Mark W. Publicover

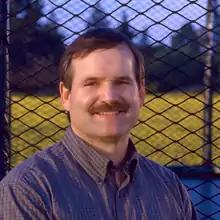
1997 portrait of Mark W. Publicover in front of one of his trampoline enclosures

Mark William Publicover (born 1958 in Los Gatos, California) is an American entrepreneur, inventor and co-founder-owner (with Valerie DePiazza Publicover) of JumpSport, Inc. in Silicon Valley. In 1996, Publicover designed the first trampoline safety net enclosure to become commercially successful. These enclosures protect trampoliners from falling off the trampoline.